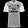
Label: T - shirt / top